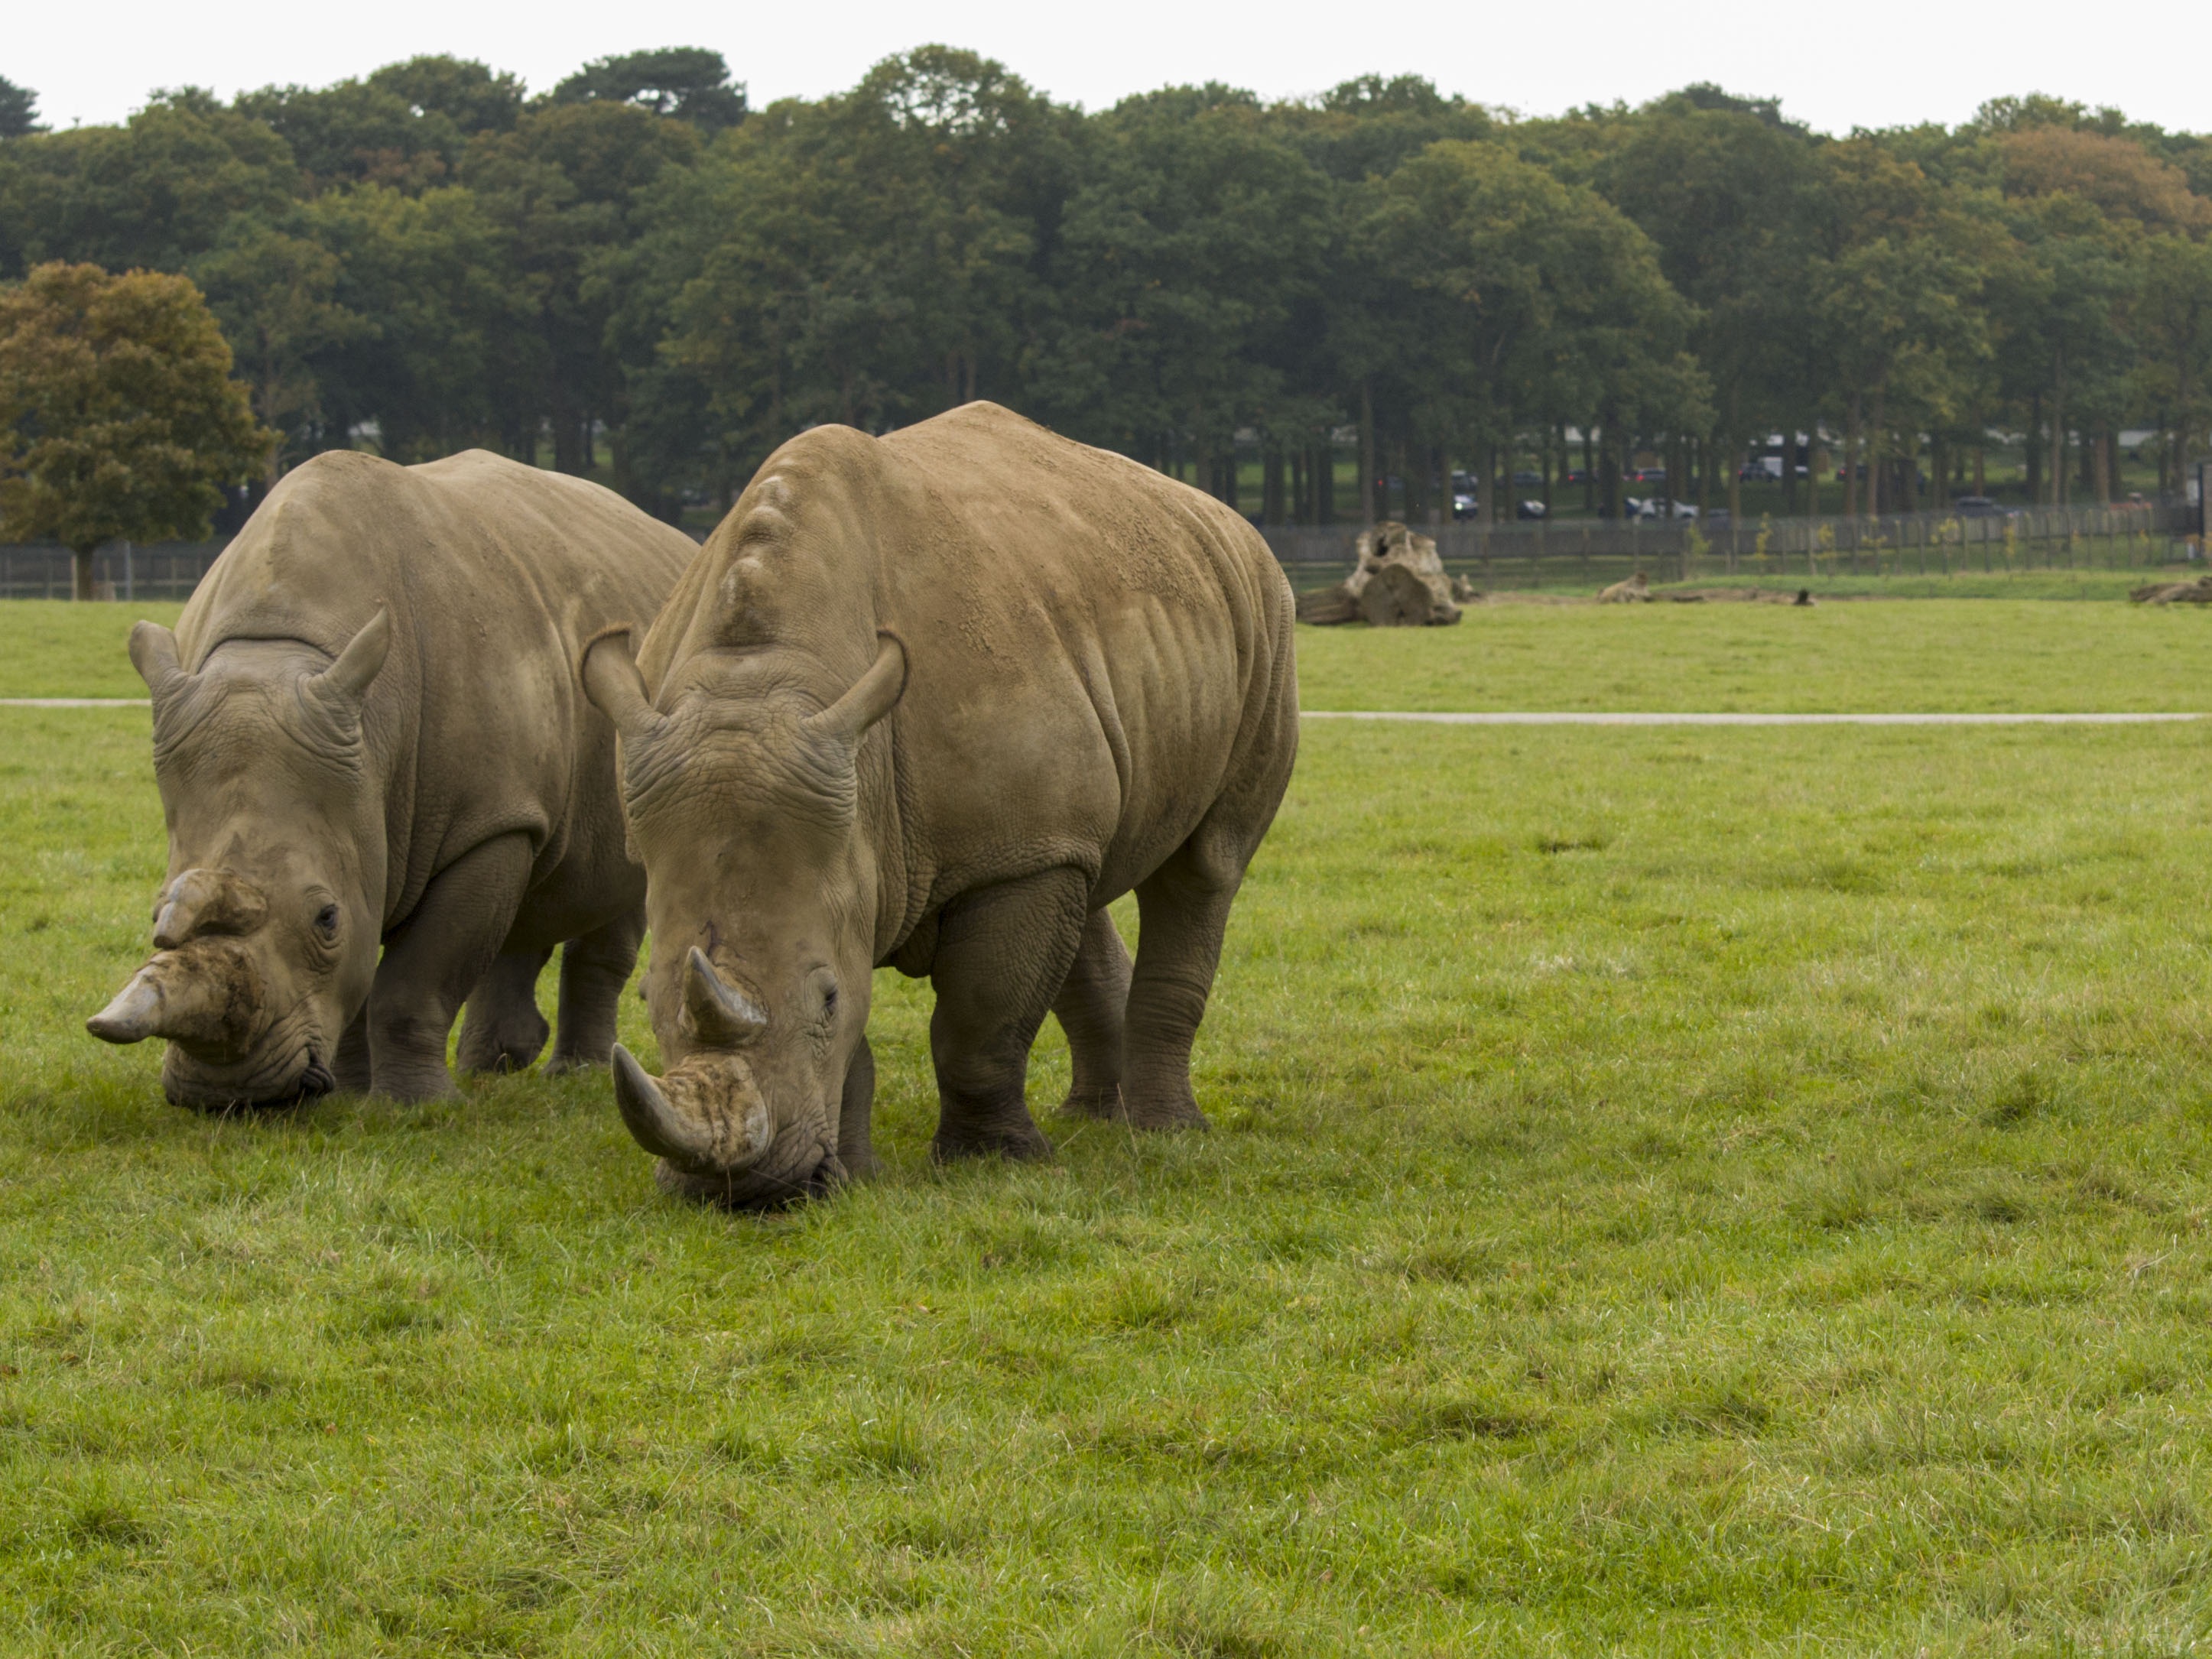
nature, grass, plant, meadow, wildlife, wild, zoo, horn, pasture, grazing, national park, fauna, savanna, plain, rhino, rhinoceros, snout, grassland, beast, safari, terrestrial animal